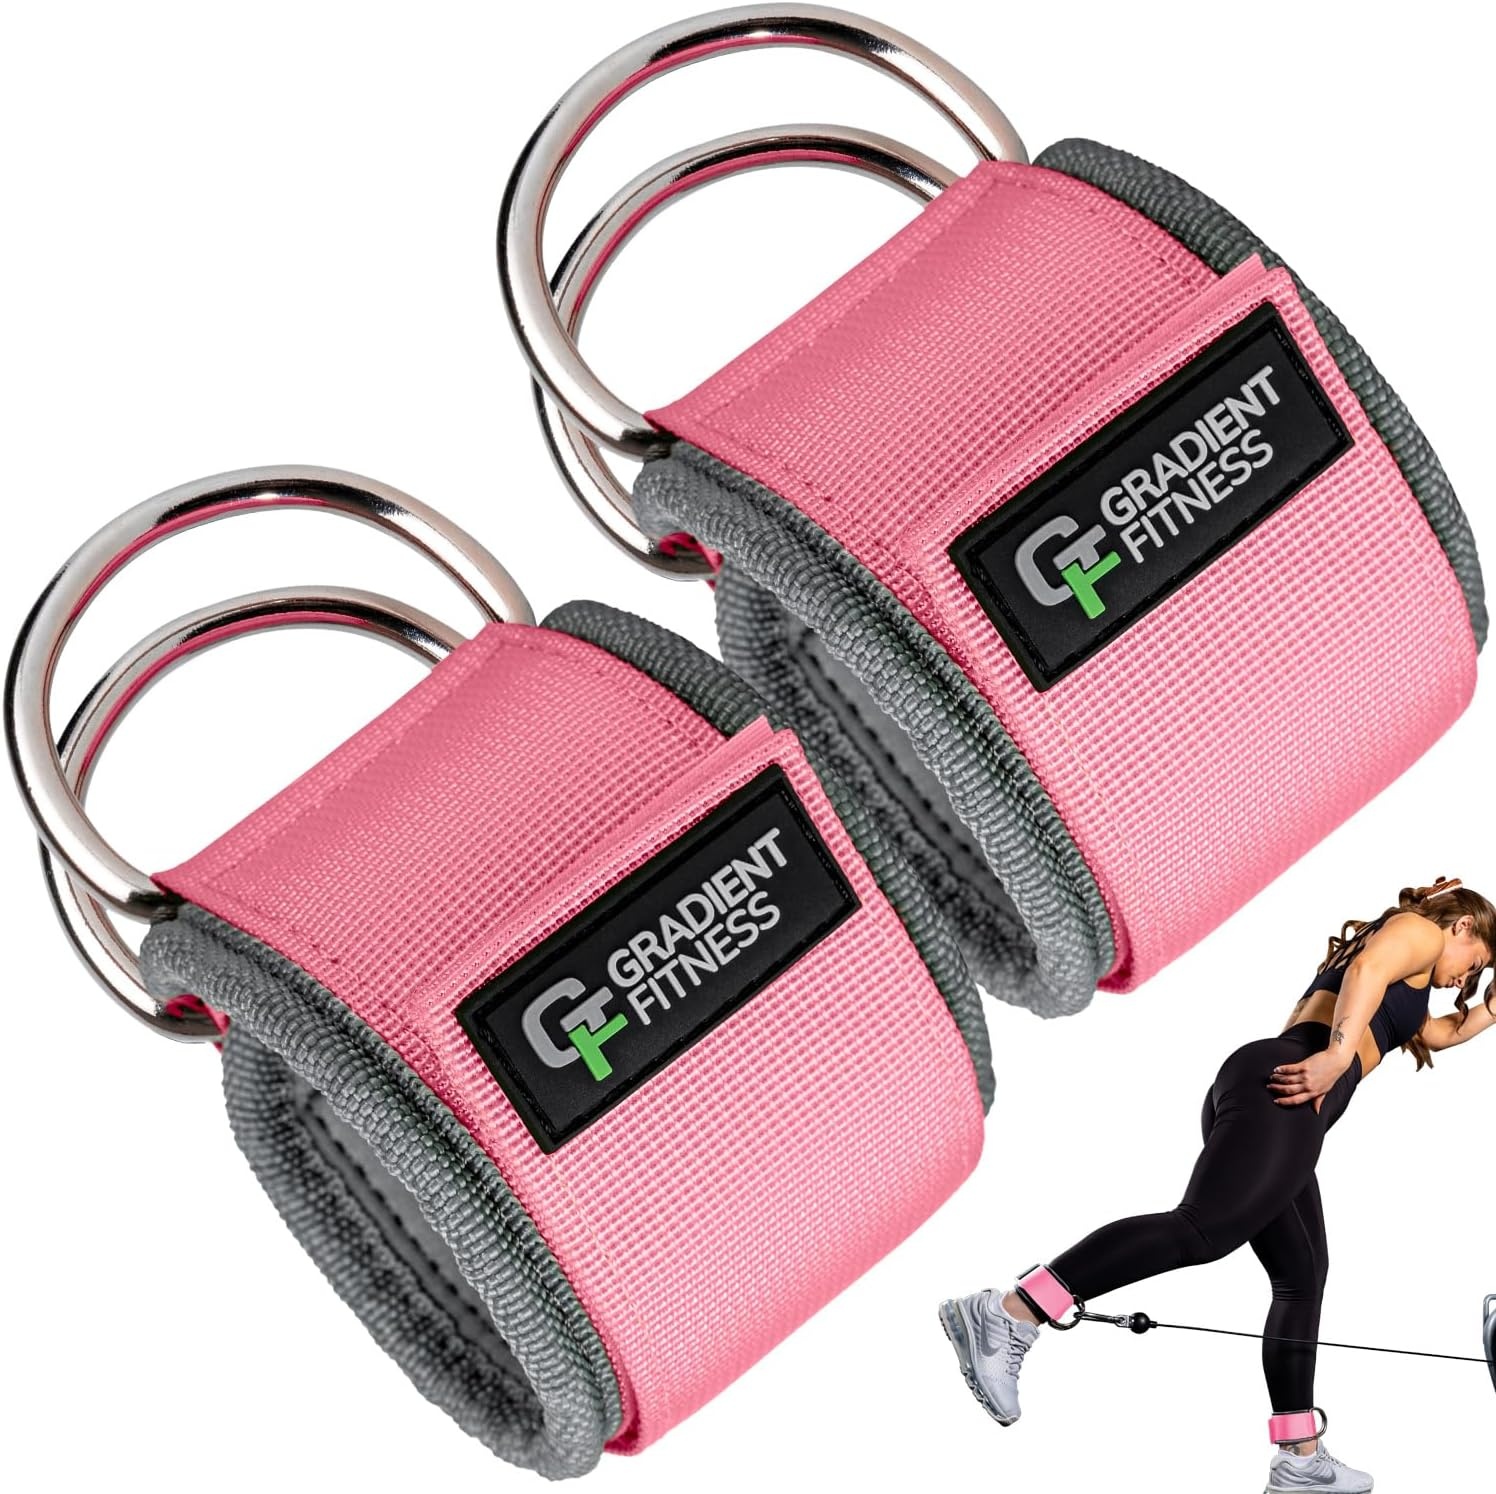
Gradient Fitness Ankle Straps (2 Pack) | Ankle Strap for Cable Machine, Ankle Bands for Working Out, Cable Ankle Strap
Overview Brand : Gradient Fitness Material : Neoprene, Nylon Color : Pink | Grey Item Weight : 8 ounces Style : Pink 2 D-Rings (Most Popular) About this item 𝐓𝐎𝐍𝐄 & 𝐁𝐔𝐑𝐍: Using a Cable Machine and our Ankle Straps you are able to target and isolate muscles more efficiently with maximum comfort! 𝐄𝐀𝐒𝐘 𝐓𝐎 𝐔𝐒𝐄: Simply clip in and out our ankle strap for cable machines with the sturdy D Ring(s) included and the attachment. 𝐀 𝐅𝐈𝐑𝐌𝐄𝐑 & 𝐓𝐈𝐆𝐇𝐓𝐄𝐑 𝐁𝐎𝐎𝐓𝐘: Achieve the ultimate lower body workout with the cable ankle strap. Isolate and target your glutes with multi directional kicks. 𝐏𝐄𝐑𝐅𝐄𝐂𝐓𝐋𝐘 𝐏𝐎𝐑𝐓𝐀𝐁𝐋𝐄: Compact to easily fit in your gym bag, just toss them in and have your ankle bands always available. 𝐔𝐋𝐓𝐈𝐌𝐀𝐓𝐄 𝐂𝐎𝐌𝐅𝐎𝐑𝐓: We added extra soft neoprene padding, breathable nylon and super strong velcro for the tightest of grip.
Brand: GradientFitness
Category: Sporting Goods > Fitness & General Exercise Equipment > Weight Lifting > Weight Lifting Machine & Exercise Bench Accessories > Cables